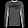
Label: Pullover